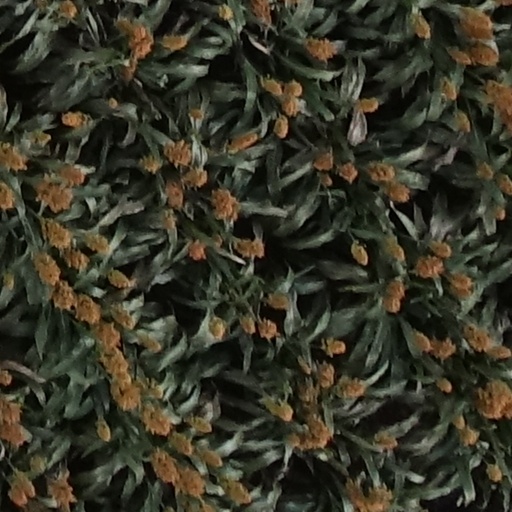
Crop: sorghum